Charlene Robinson

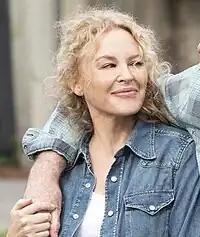
Minogue as Charlene during her return appearance.

In March 2022, Fiona Byrne of the "Herald Sun" reported on 1 May that both Minogue and Donovan were set to reprise their roles. Byrne believed Minogue and Donovan had filmed a guest appearance on Pin Oak Court, the outdoor location for Ramsay Street, during the previous week. Later on the same day, the return of Minogue and Donovan was confirmed on "Neighbours"' social media accounts. Executive producer Jason Herbison stated: "Scott and Charlene are the ultimate "Neighbours" couple and it would not feel right to end the show without them. We are thrilled that Jason and Kylie have come home to play a very special part in our series finale. It has been an emotional experience for them, for us and I'm sure it will be for our viewers." Minogue later told Jenny Paul of "Glamour" that her return was a thank you to the fans who watched and remembered the early days of "Neighbours". Minogue also said the experience led her to think about her past on the serial. She said: "I was just out of school and had just auditioned for "Neighbours". I got the job and I was happy to have a job as I'd actually signed up to the dole just a couple of weeks before, but because I got the job I never got dole check! I needed to make a living, I needed to do something. It was meant to be a stint on the show of between one and twelve weeks, I think, so if it didn't work I would have been out after a week or two. Two and a half years later I was still there and the mania had ensued." During an appearance on "Late Night with Seth Meyers", Minogue admitted that she felt "quite a bit of pressure" to return. They appeared in what was believed (at the time) to be the show's final ever episode. Subsequently, Amazon announced that they had picked up the series for their Freevee streaming service, and Amazon started filming the revived series in April 2023.